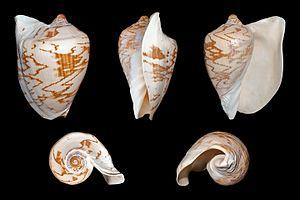
Cymbiola nobilis (famille des Volutidae). Échantillon provenant de la mer de chine du sud. Longueur
Les Volutidae sont une famille de mollusques gastéropodes de l'ordre des Neogastropoda.
Les Neogastropoda forment un ordre de mollusques appartenant à la classe des gastéropodes prosobranches.
Cymbiola nobilis est une espèce de mollusques gastéropodes.